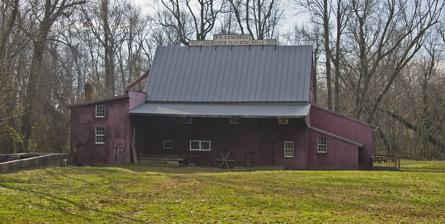
Building: Linchester Mill
Country: United States of America
Year built: 1840
United States historic place Linchester Mill U.S. National Register of Historic Places Linchester Mill, December 2011 Show map of Maryland Show map of the United States Nearest city 3395 Linchester Rd., Preston, Maryland Coordinates 38°42′02.54″N 75°53′50.65″W / 38.7007056°N 75.8974028°W / 38.7007056; -75.8974028 Area 15 acres (6.1 ha) Built 1840 ( 1840 ) Architectural style Greek Revival NRHP reference No. 09001148 Added to NRHP December 23, 2009 Linchester Mill is a historic grist mill located at Preston in Caroline County , Maryland , United States . The original mill was built at the site in about 1682; the current structure was erected in approximately 1840 and is a 2 + 1 ⁄ 2 -story frame building sided in red-painted weatherboard and roofed with raised-seam metal. It is four bays long and two bays deep, with a two-story lean-to addition.  Then known as Langrell's Mill, operations ceased in 1974 but currently houses a museum collection of milling machinery dating from the 19th century to the mid-20th century. It was listed on the National Register of Historic Places in 2009 after renovations began in 2004. References